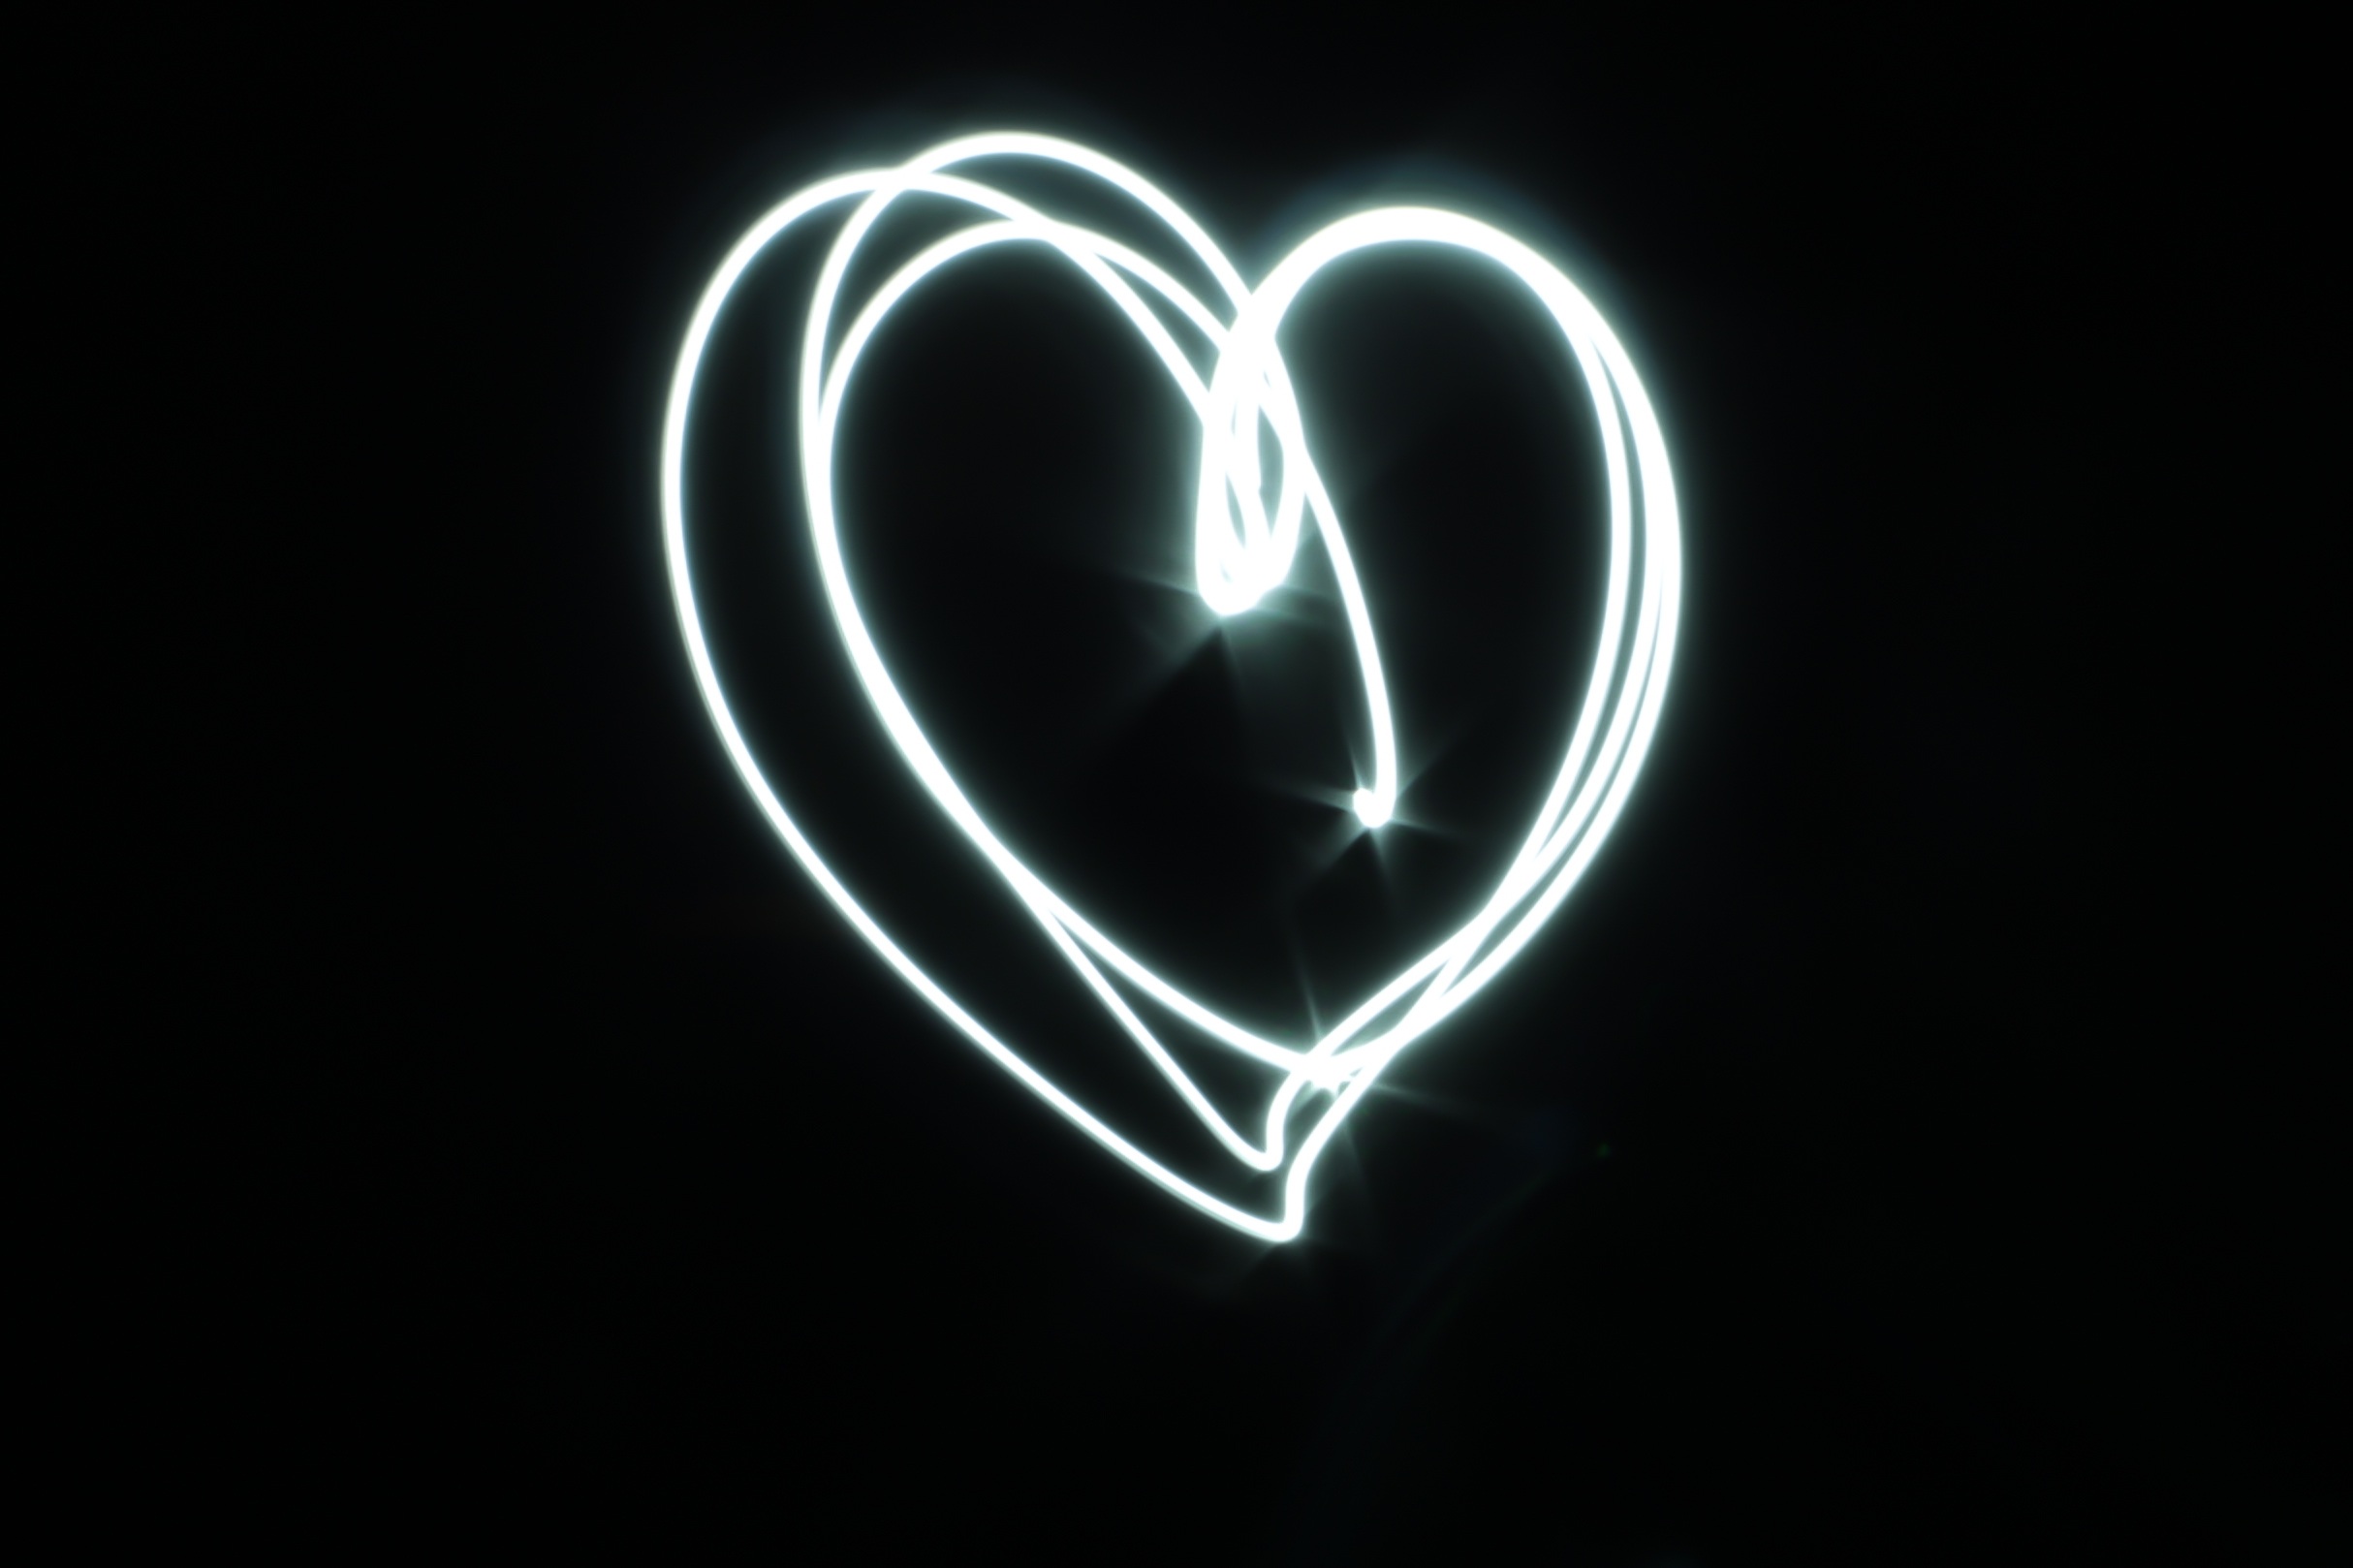
light, white, number, love, heart, decoration, symbol, romance, romantic, black, circle, human body, heart shape, font, design, organ, valentine, computer wallpaper